Meredith Sheldon

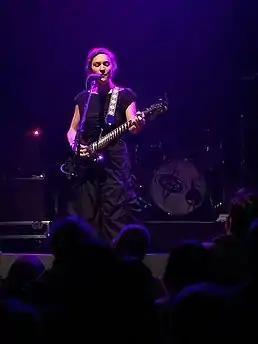
Sheldon at The Vic, Chicago, 2014

Meredith Lucia Sheldon (born October 20, 1988) is an American musician from Massachusetts. She credits Evan Dando with giving her a leg up in the music business, being an early supporter of her demos, and says the same of Marina and the Diamonds.